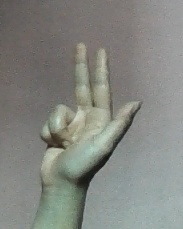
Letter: al